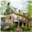
Label: house